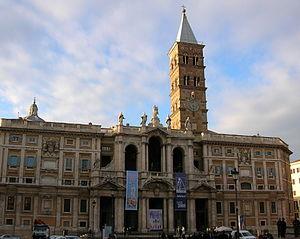
Vue de face de la Basilique Sainte-Marie Majeure de Rome (Santa-Maria Maggiore)
Le terme de basilique majeure est le titre donné à quatre basiliques catholiques situées à Rome, en Italie et dans l'État de la Cité du Vatican.
Jérôme de Stridon ou saint Jérôme, né vers 347 à Stridon, à la frontière entre la Pannonie et la Dalmatie, et mort le 30 septembre 420 à Bethléem, est un moine, traducteur de la Bible, docteur de l'Église et l'un des quatre Pères de l'Église latine, avec Ambroise de Milan, Augustin d'Hippone et Grégoire Iᵉʳ. L'ordre des hiéronymites se réfère à lui.
Les propriétés du Saint-Siège sont régies par les accords du Latran, signés avec le Royaume d'Italie. Bien que faisant partie du territoire italien, certaines d'entre elles jouissent de l'extraterritorialité. Cet article recense ces propriétés.